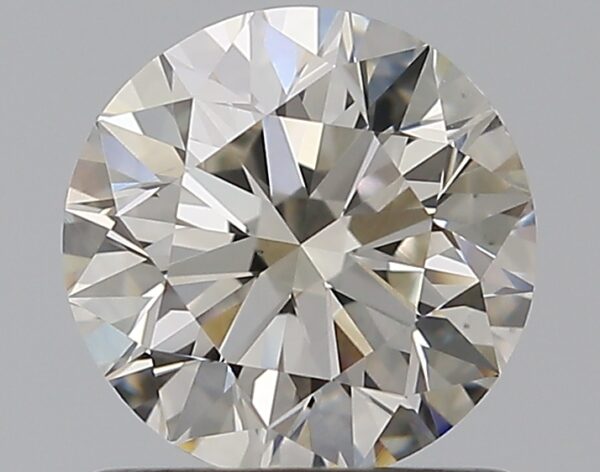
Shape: round
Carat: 0.9
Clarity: VS1
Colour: J
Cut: EX
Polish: EX
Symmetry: EX
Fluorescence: ST
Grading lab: GIA
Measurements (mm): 6.11 x 6.16 x 3.86